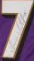
Number: 7